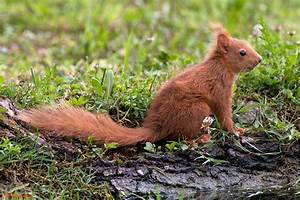
Label: scoiattolo